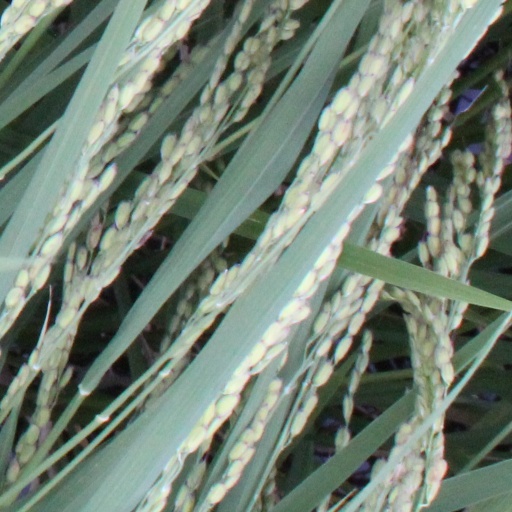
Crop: rice